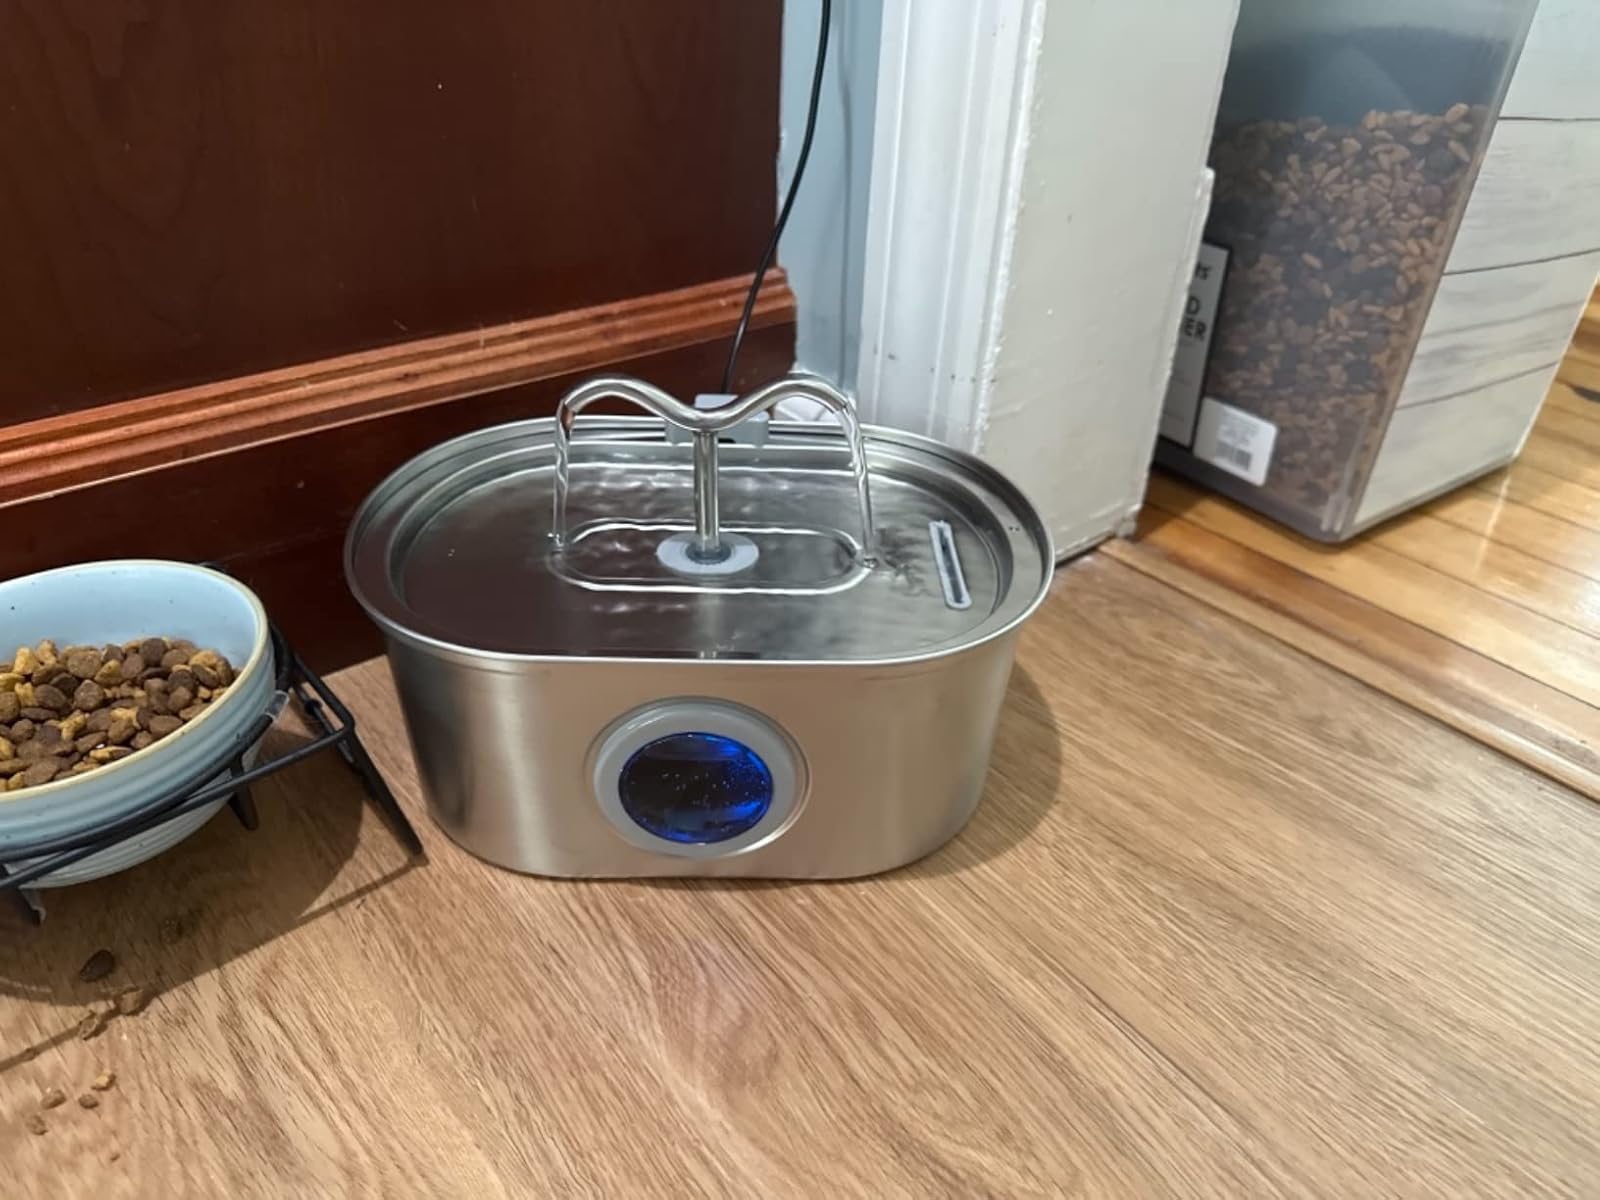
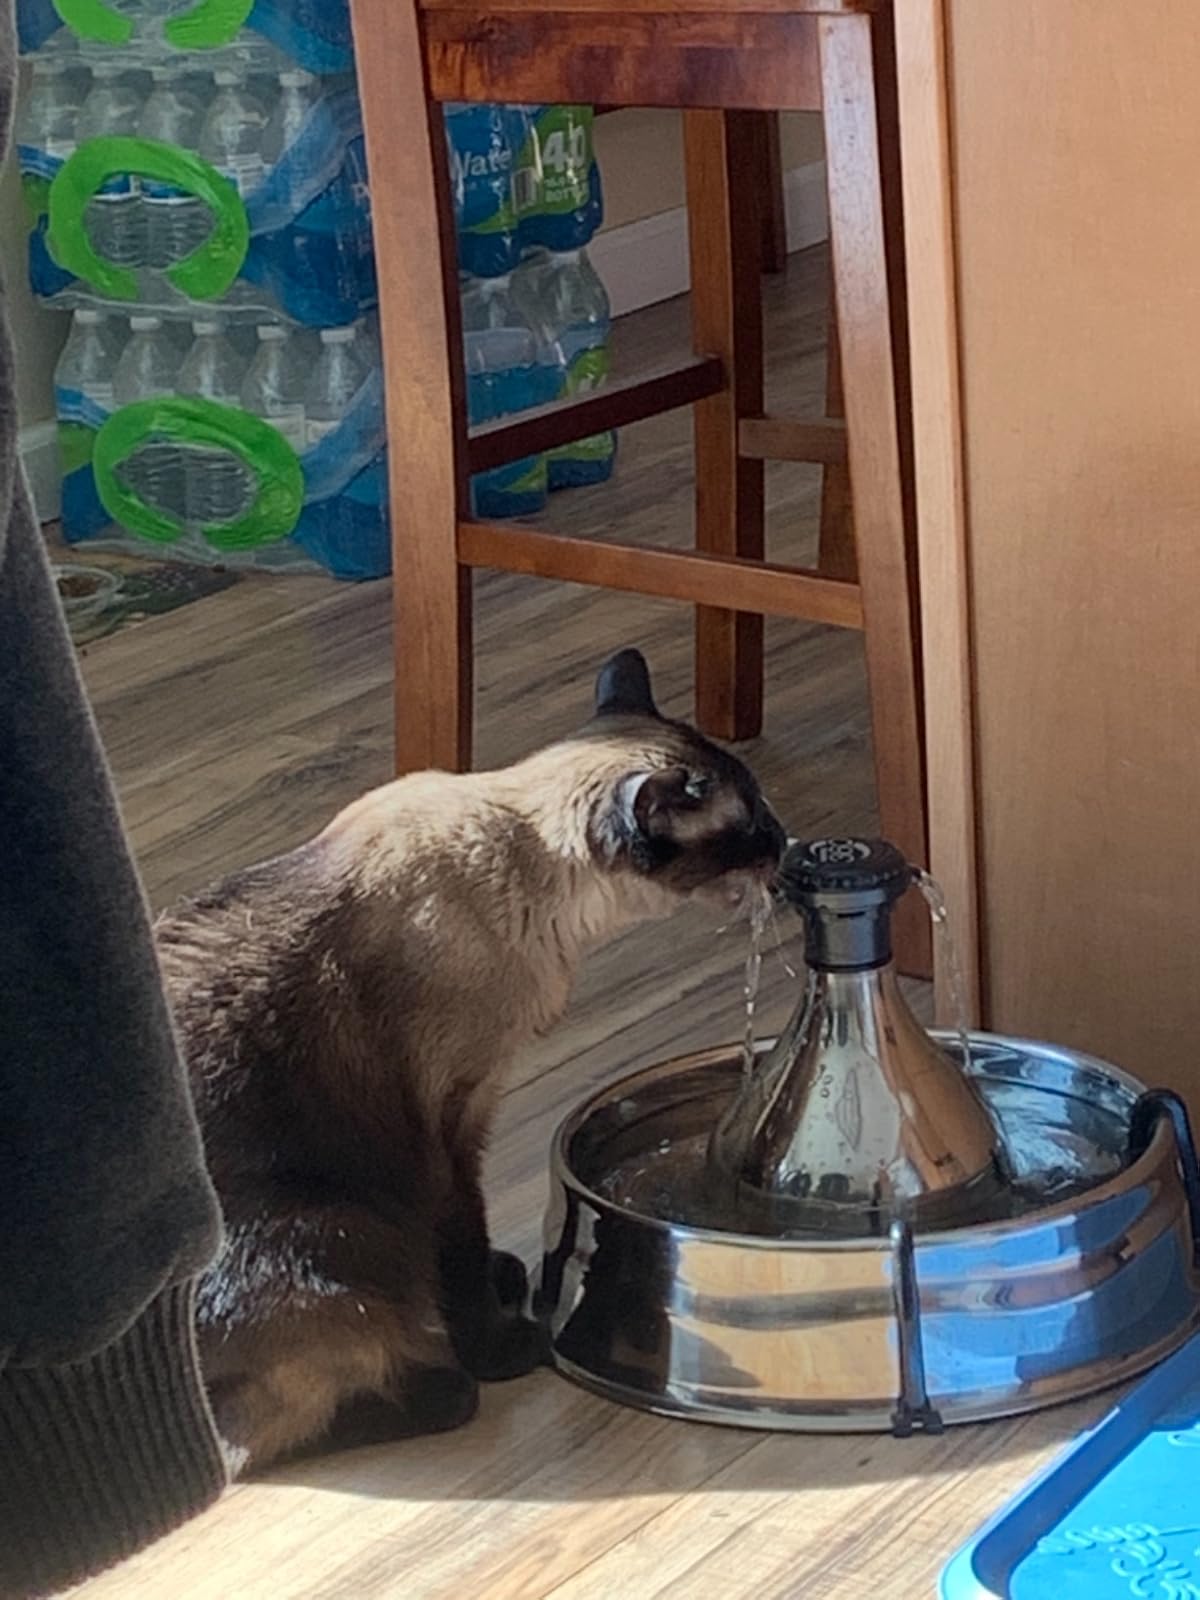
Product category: items_bowl
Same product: no